Chari Hawkins

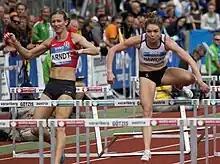
Hawkins (right) at the 2019 Hypo-Meeting

In April 2016, Hawkins set a heptathlon personal best of 5878 at the Bryan Clay Invitational in Azusa, California. Later that year, she competed at the US Olympic Trials, placing 15th.